Bobby De Cordova-Reid

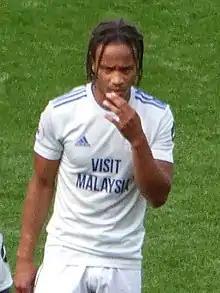
De Cordova-Reid with Cardiff City in 2018

On 28 June 2018, De Cordova-Reid signed for Premier League newcomers, Cardiff City, on a four-year deal for a reported fee of £10 million. He described the 2017–18 season as "crazy". He made his debut for the club on the opening day of the 2018–19 season during a 2–0 defeat to AFC Bournemouth. De Cordova-Reid scored his first goal in a Cardiff shirt in a 4–2 win over Fulham on 20 October. On 2 February 2019, on his 26th birthday and also the first home game since the disappearance of new signing Emiliano Sala, Decordova-Reid scored both goals of a win over AFC Bournemouth.